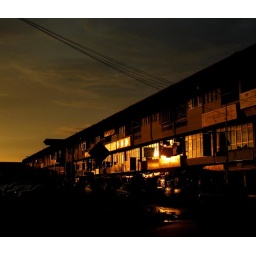
It's just a bunch of shop houses bathed by the brilliant golden rays of the sun